Norman Haire

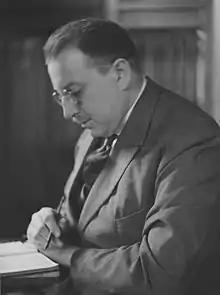
Norman Haire, early 1940s

Norman Haire, born Norman Zions (21 January 1892, Sydney – 11 September 1952, London) was an Australian medical practitioner and sexologist. He has been called "the most prominent sexologist in Britain" between the wars.